Chithirayil Nilachoru

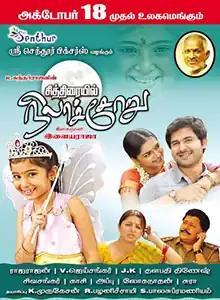
Theatrical release poster

Chithirayil Nilachoru is a 2013 Indian Tamil-language drama film written and directed by R. Sundarrajan. The film stars Prakash Nath, Vasundhara Kashyap and Sara Arjun, with Ashok Sundarrajan and Ganja Karuppu playing other pivotal characters. It was released on 18 October 2013.